Rusty Whitt

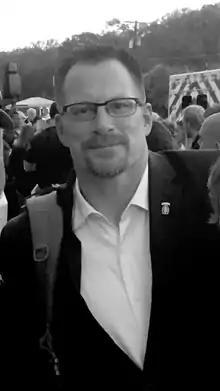
Coach Whitt following Texas Tech's victory over TCU in 2016

Russell T. Whitt (born July 6, 1971) is the head strength and conditioning coach for the Tulane Green Wave football team in New Orleans, LA. He previously served as the head S&C coach with the Troy Trojans football team in Troy, AL from 2020 to 2023. He previously served as an assistant S&C coach with the Army Black Knights football team at the United States Military Academy in West Point, NY in 2019 and as the head S&C coach for the Texas Tech Red Raiders football team in Lubbock, TX from 2016 to 2018 and the Louisiana-Lafayette Ragin' Cajuns football team in Lafayette, LA from 2010 to 2016.